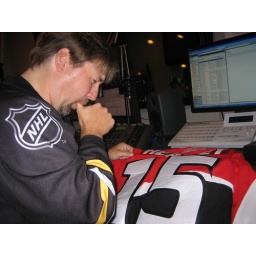
Big Country Shawn Lavigne is not happy after Dany Heatley's hat trick in his home debut with San Jose